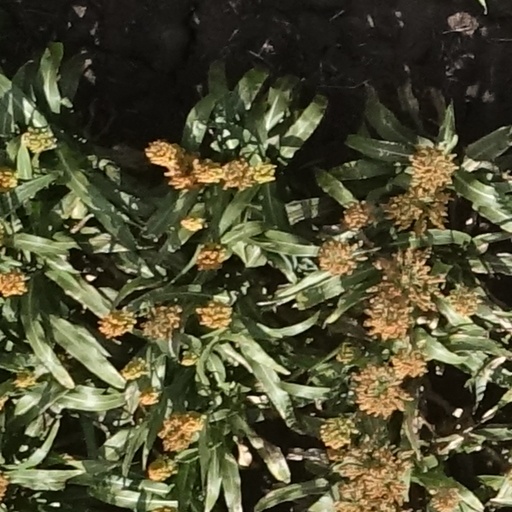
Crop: sorghum